Chaakara (film)

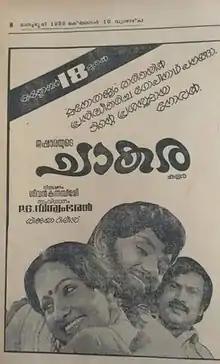
Theatrical release poster

Chaakara is a 1980 Indian Malayalam film, directed by P. G. Viswambharan. The film stars Jayan, Seema, Srividya and Sukumaran in the lead roles. The film has musical score by G. Devarajan. The movie catapulted actor Jayan to superstardom. The movie is based on Gopinath Panangad's novel which appeared in Manorajyam. The film was shot in Chavakkad and various other parts in Thrissur district. The scenes of the beach were fully shot in Chavakkad where the shooting unit halted for more days. The movie also features the evergreen Malayalam song "Suhasiniee Subhashinee".